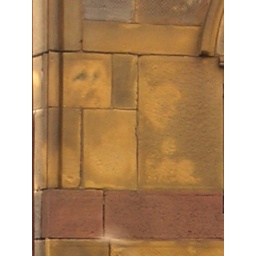
wall of an abandoned church building in jamaica plain, massachusetts